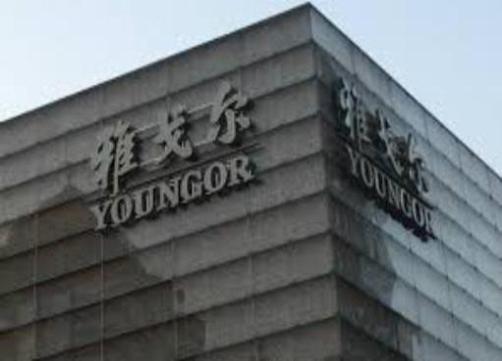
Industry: Clothes